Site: brandenburg
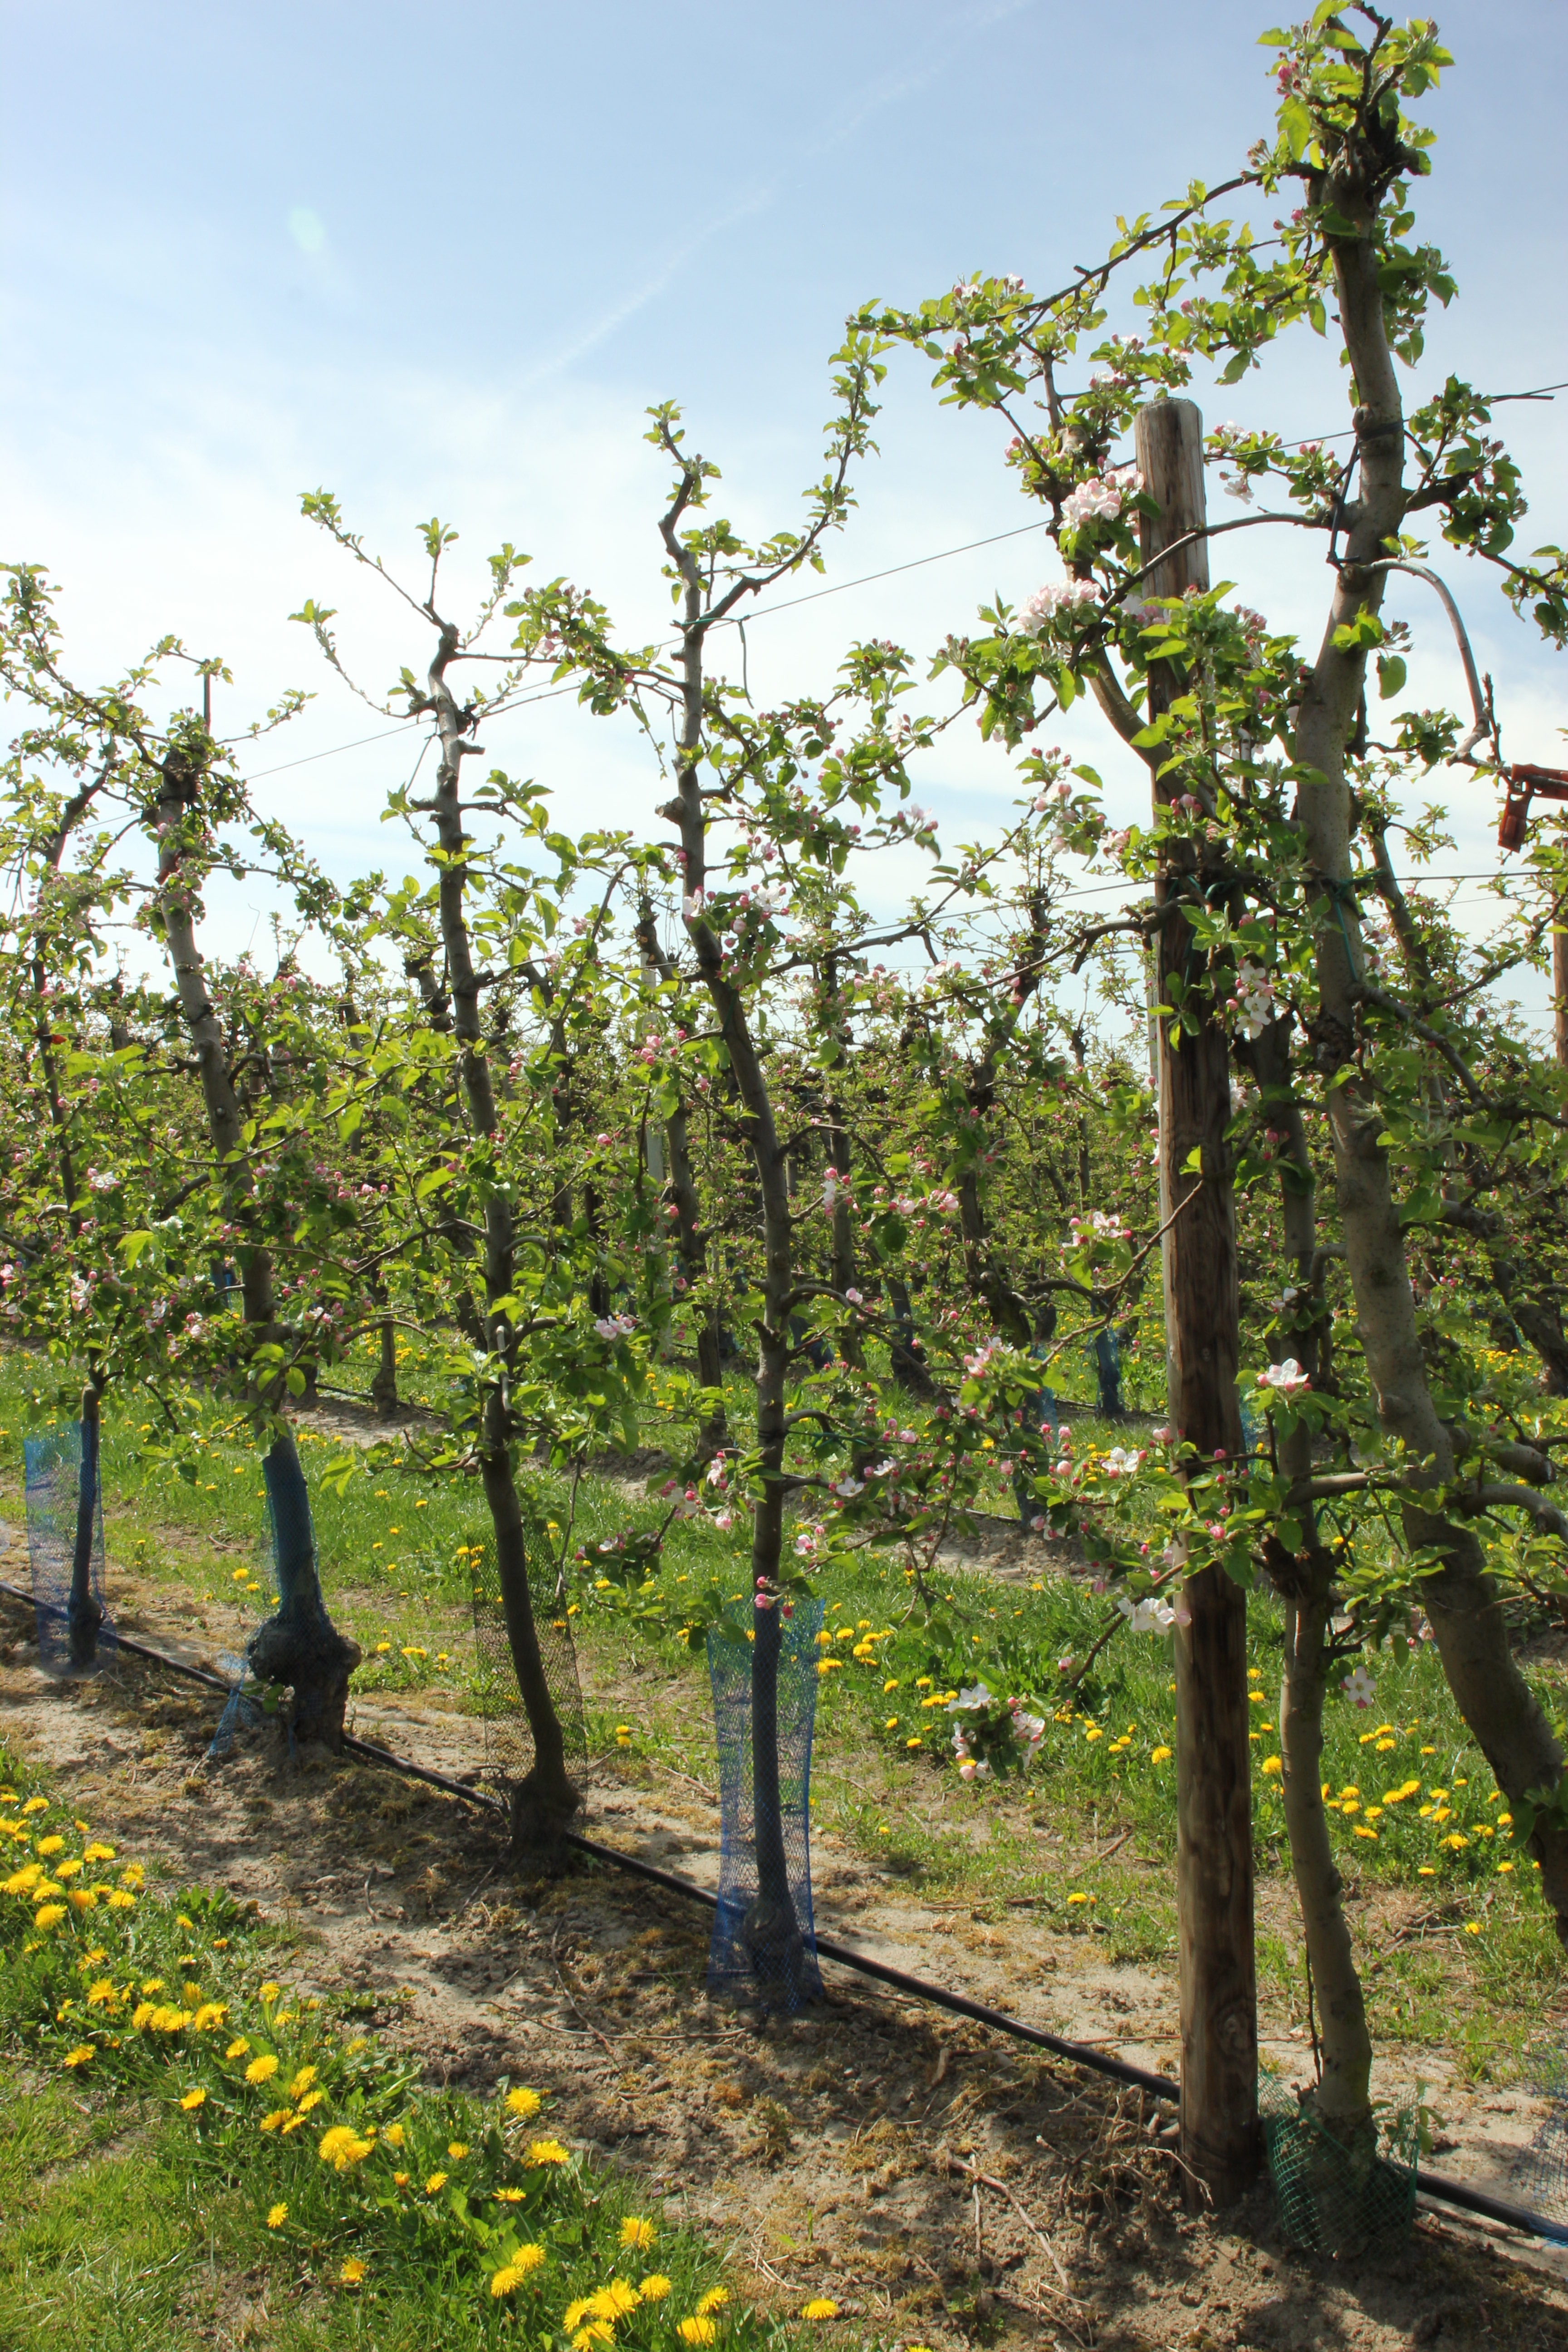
Growth stage (BBCH 57): Inflorescence emergence